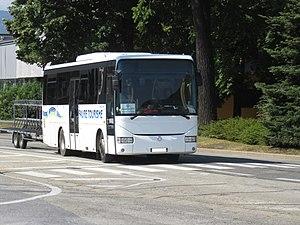
Un Irisbus Récréo (Faure), assurant une ligne estivale du réseau Transports Région Arlysère — Albertville↔Beaufort — et circulant sur le Cours de l’Hôtel de Ville (Albertville, France) le 17 juillet 2018.
Transports Région Arlysère, quelquefois abrégé en TRA, est le nom commercial du service de transport en commun de la communauté d’agglomération Arlysère. Ce dernier dessert 23 des 39 communes de l’intercommunalité à l’aide d’un réseau composé de neuf lignes régulières et d’un service de transport scolaire.